Le Quillio

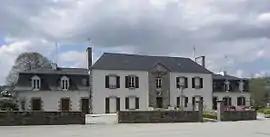
The town hall in Le Quillio

Le Quillio is a commune in the Côtes-d'Armor department of Brittany in northwestern France.